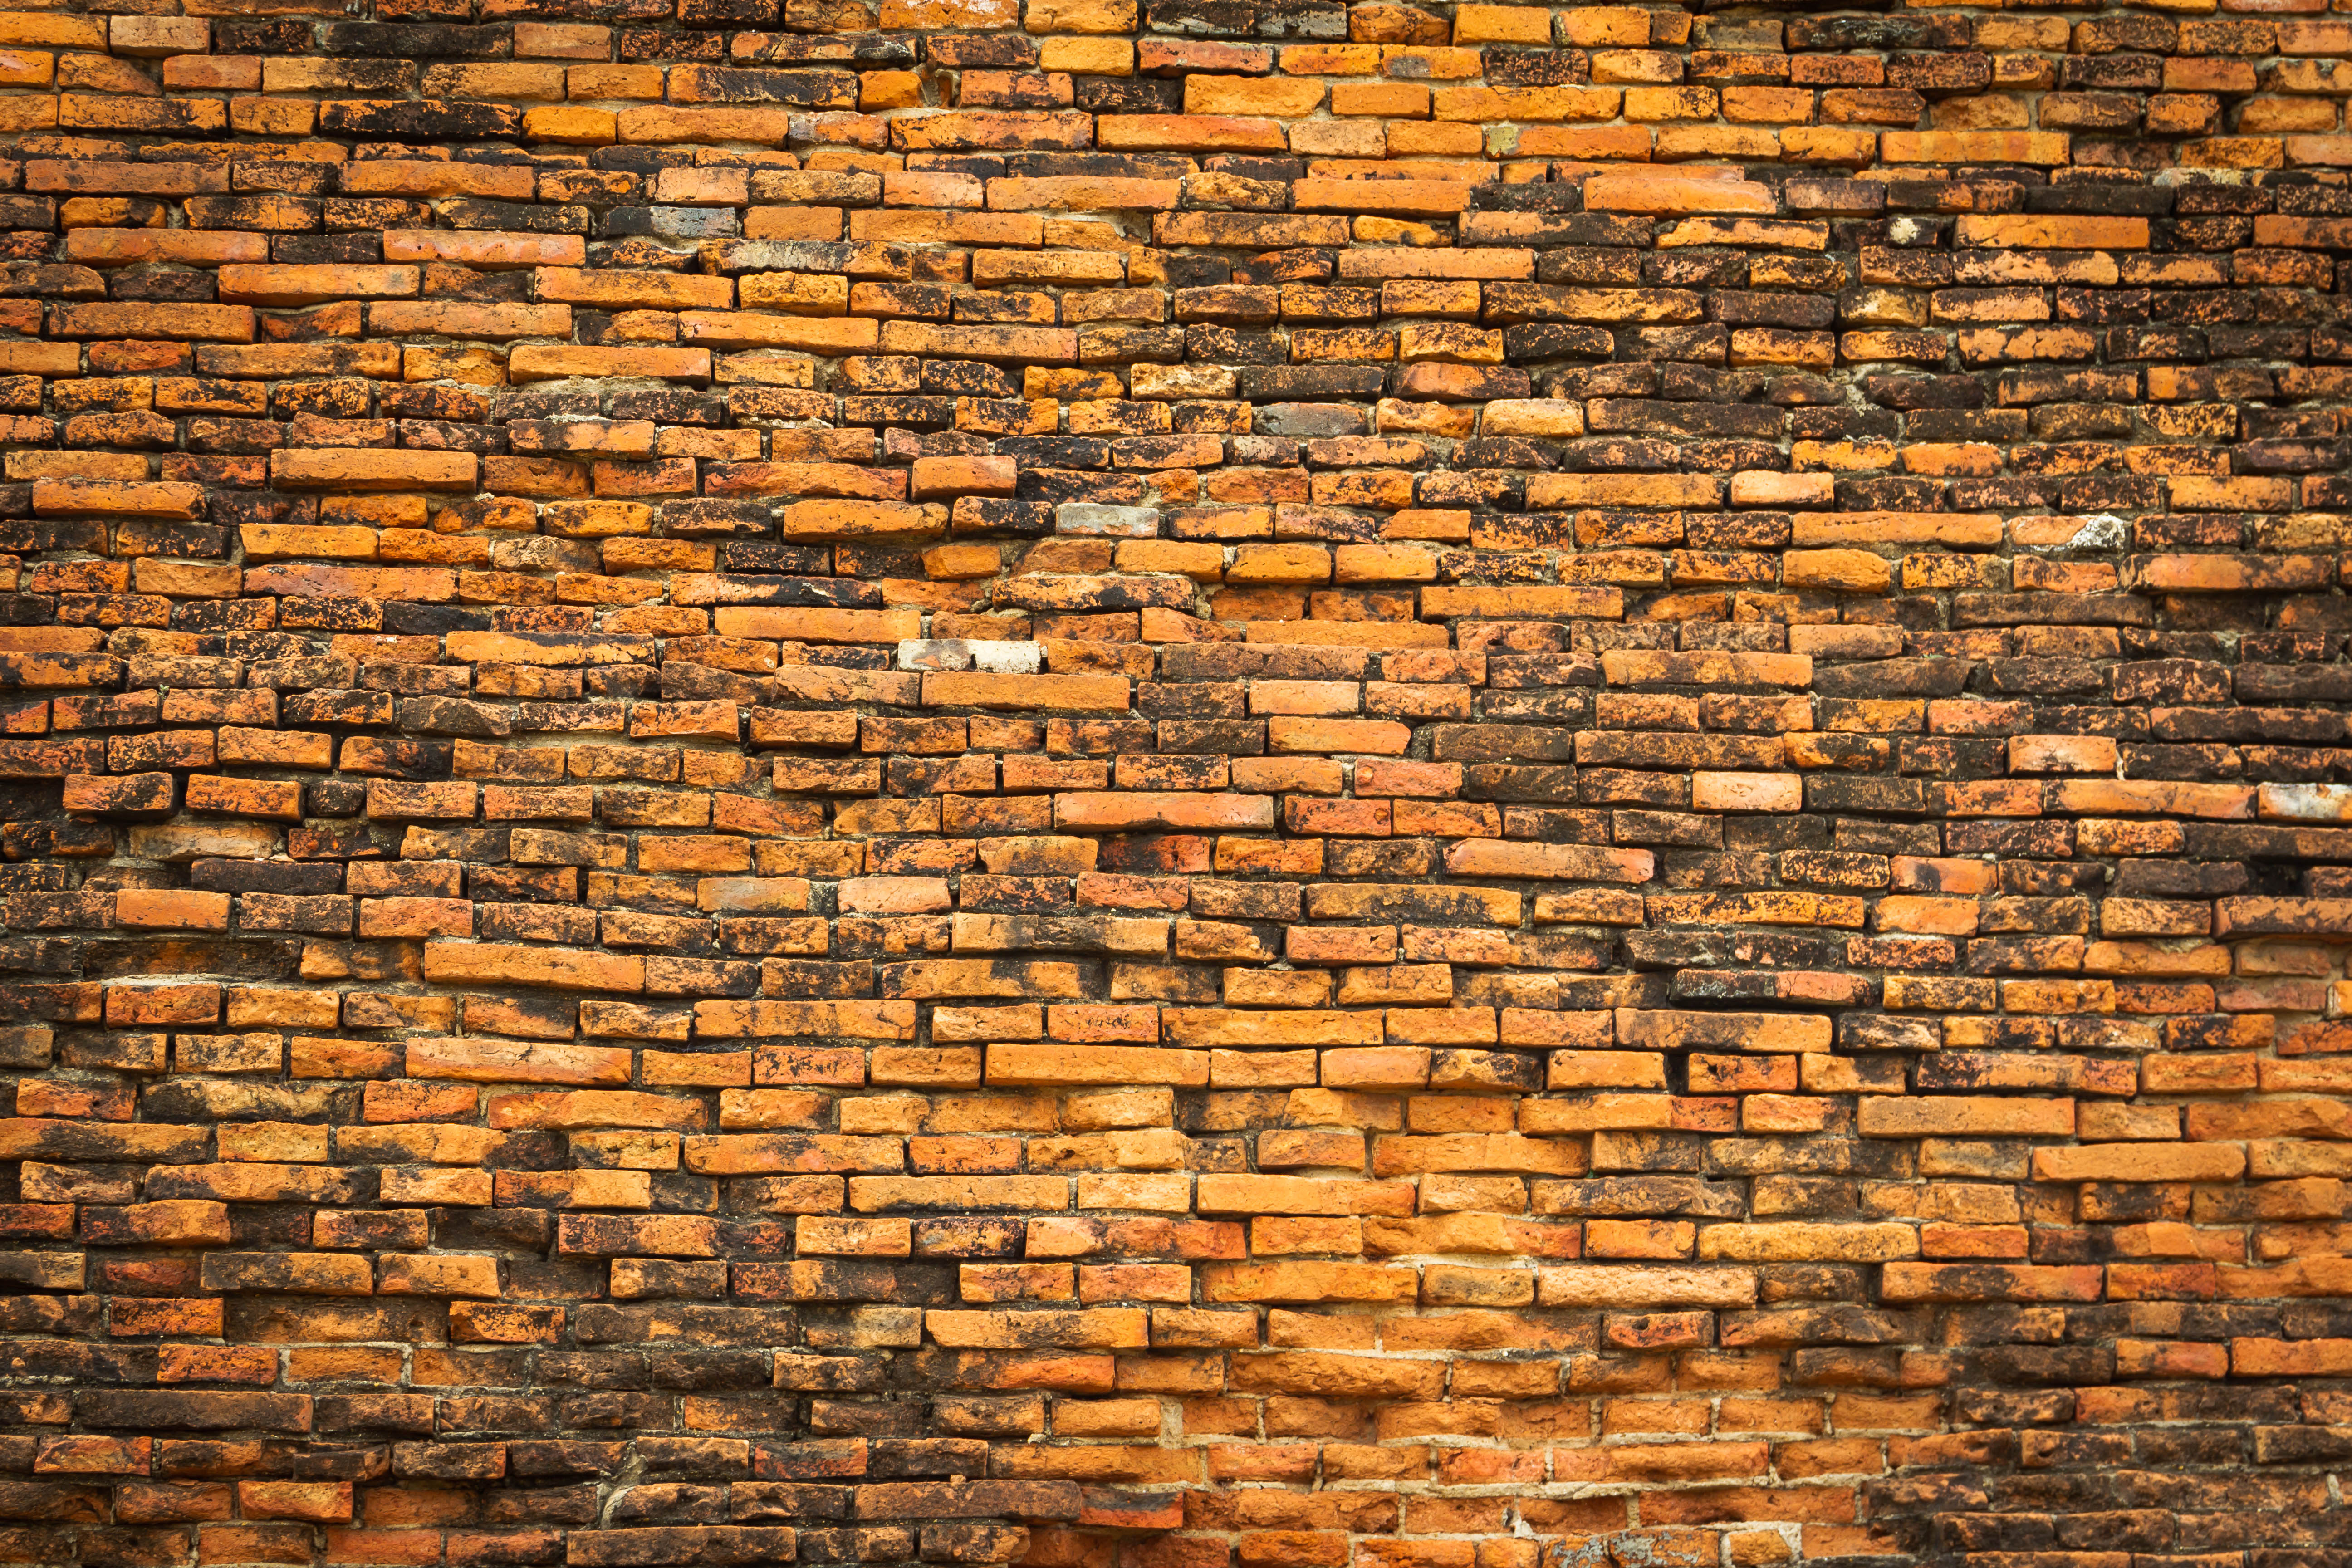
abstract, aged, architecture, backdrop, background, block, brick, bricks, brickwork, brown, building, cement, concrete, design, dirty, grunge, masonry, old, pattern, red, retro, rough, stone, stonewall, structure, surface, texture, textured, urban, vintage, wall, wallpaper, weathered, stone wall, wood, material